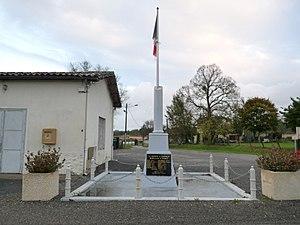
Monument aux morts, Souméras, Charente-Maritime, France
Souméras est une commune du sud-ouest de la France située dans le département de la Charente-Maritime.